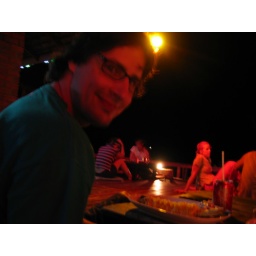
Outdoor BBQ by the beach, sitting on floor cushions, it was the perfect restaurant.